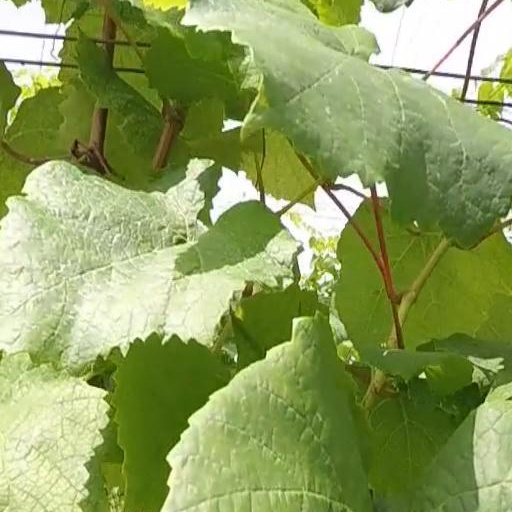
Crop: grape